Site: brandenburg
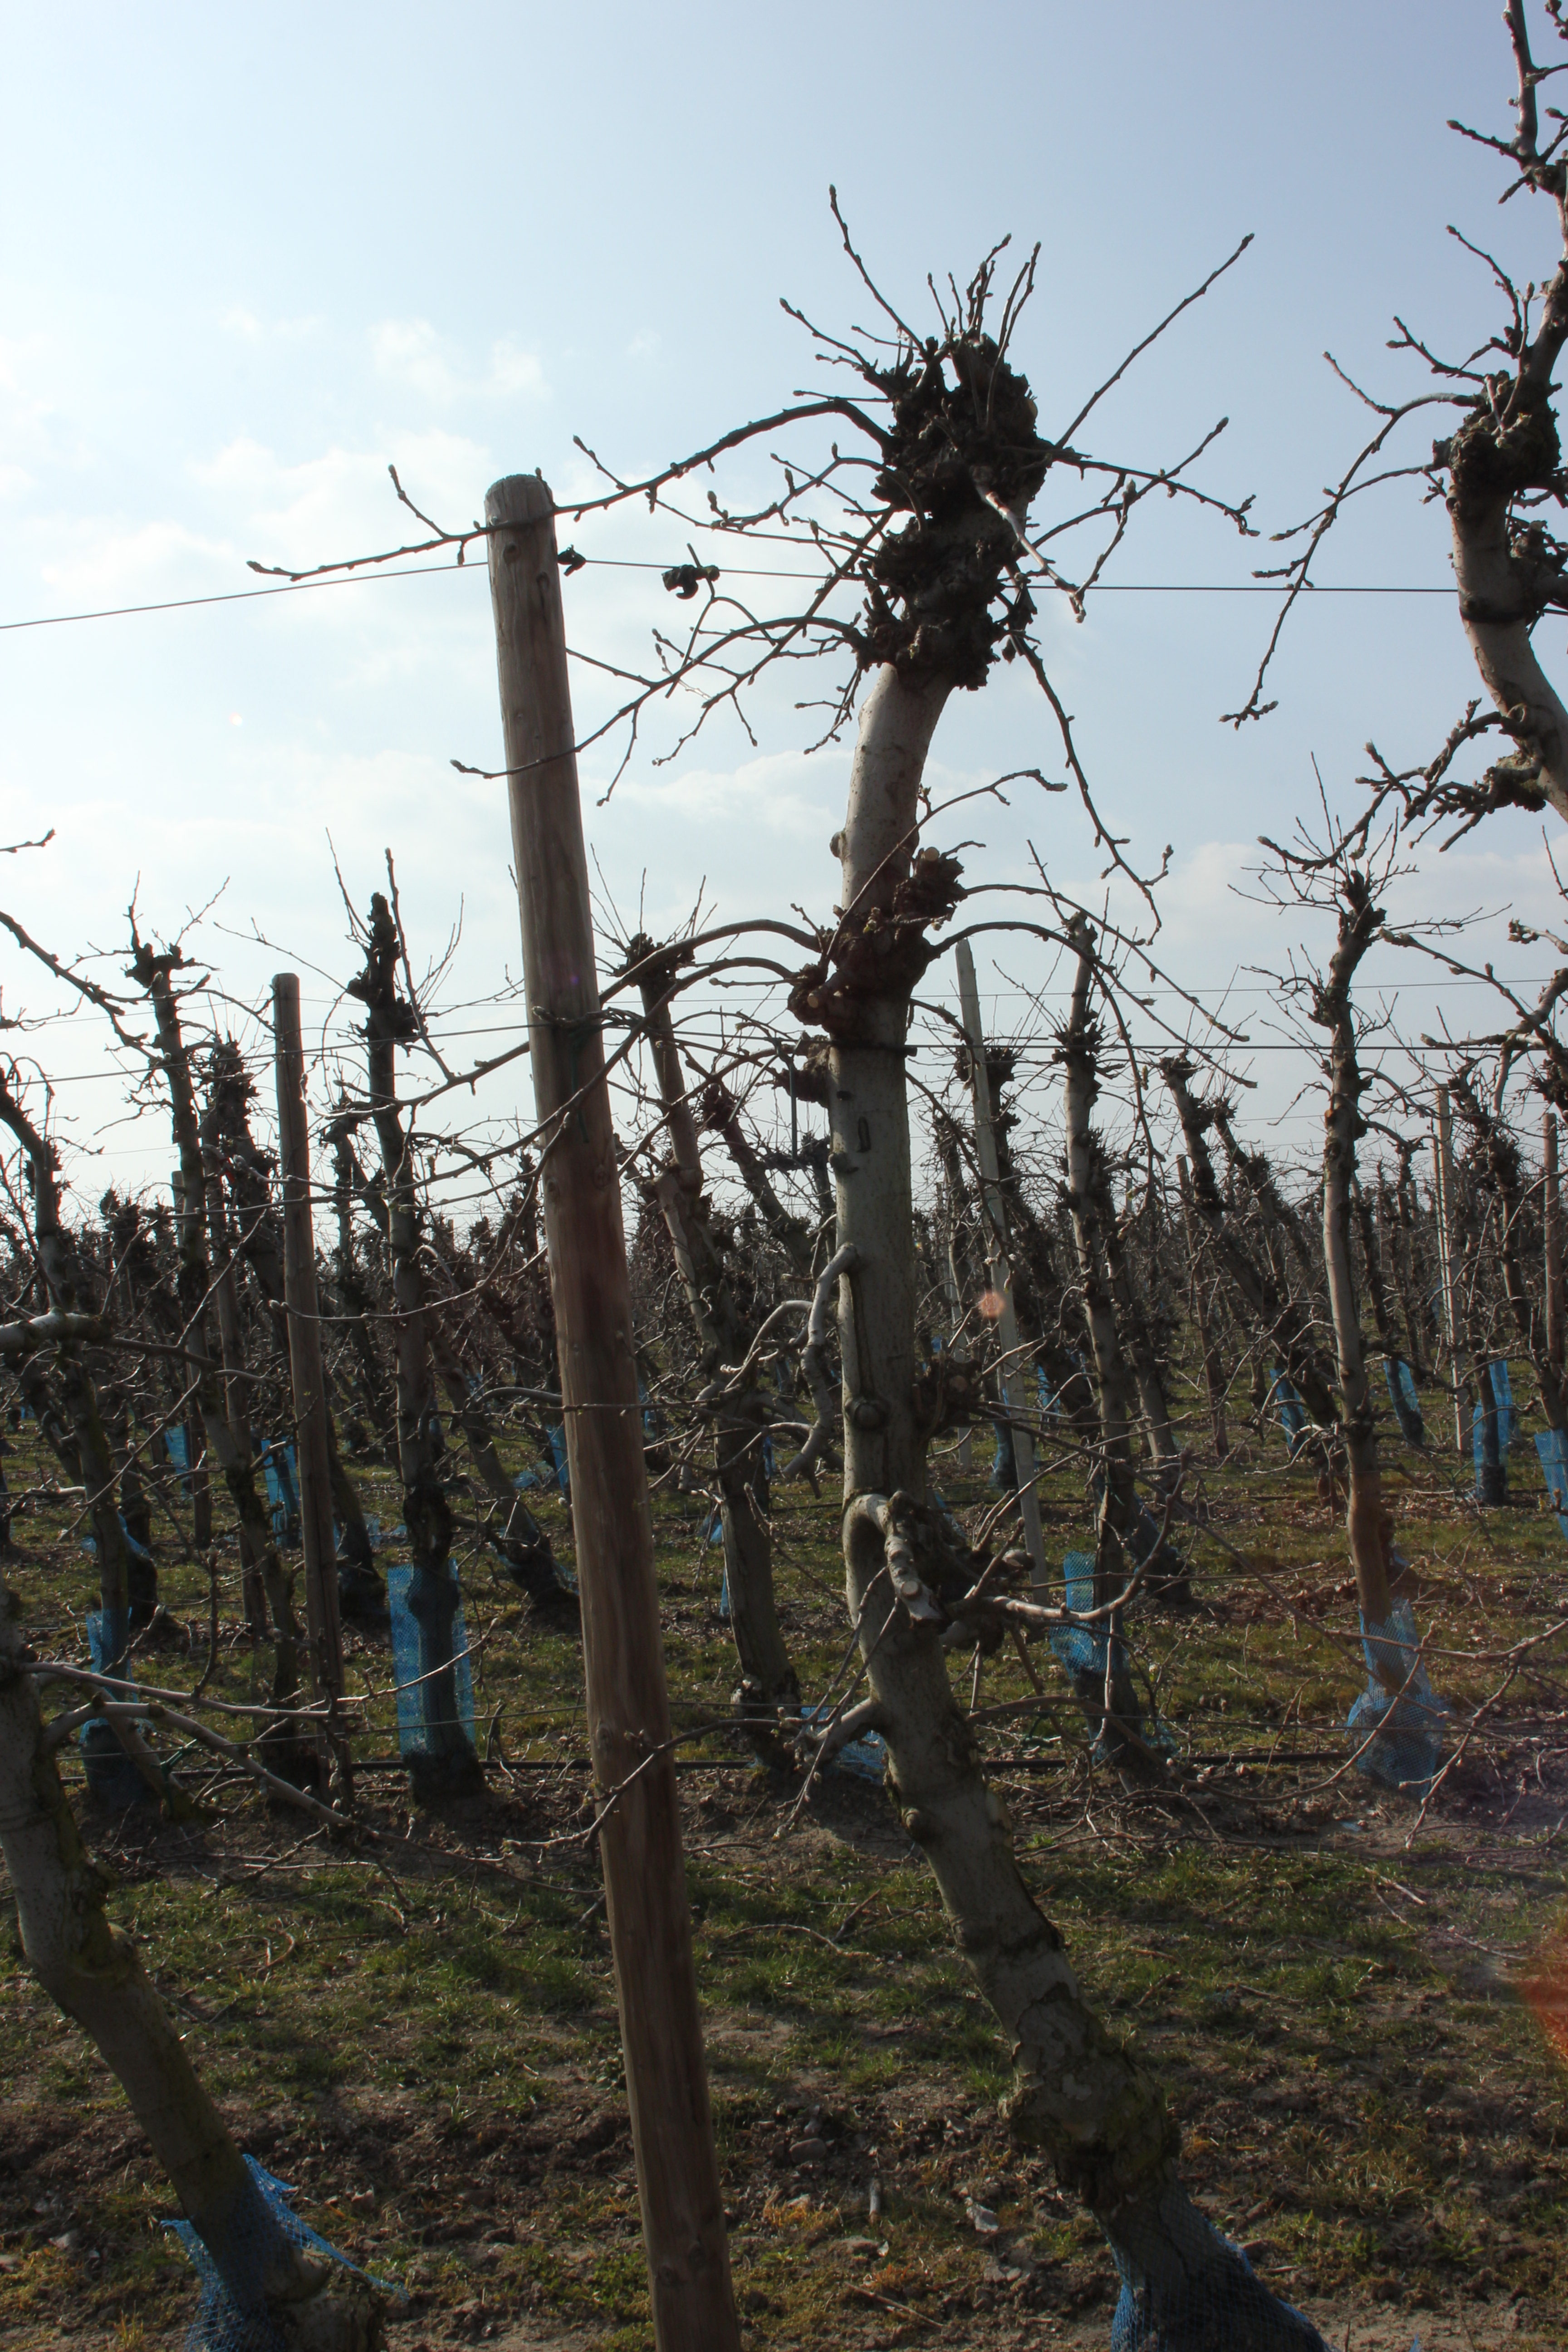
Growth stage (BBCH 03): Bud development